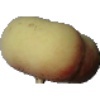
Label: Peach Flat 1